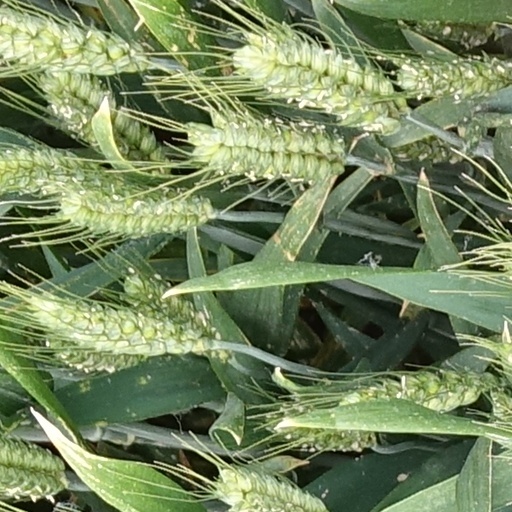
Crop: wheat